St. Louis

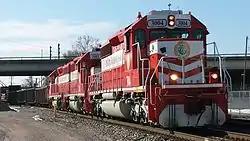
An eastbound Terminal Railroad Association of St. Louis freight train passes under the Hampton Avenue viaduct

The St. Louis Blues of the National Hockey League (NHL) play at the Enterprise Center. They were one of the six teams added to the NHL in the 1967 expansion. The Blues went to the Stanley Cup finals in their first three years, but got swept every time. Although they were the first 1967 expansion team to make the Stanley Cup Finals, they were also the last of the 1967 expansion teams to win the Stanley Cup. They finally won their first Stanley Cup in 2019 after beating the Boston Bruins in the final. This championship made St. Louis the eighth city to win a championship in each of the four major U.S. sports. Prior to the Blues, the city was home to the St. Louis Eagles. The team played in the 1934–35 season.